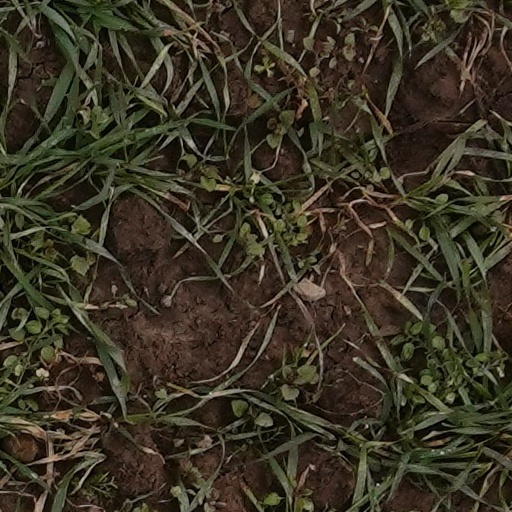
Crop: wheat